Lifeboat (shipboard)

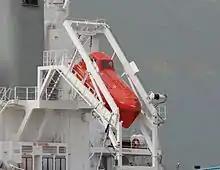
Freefall lifeboat of the "Spring Aeolian"

Liferafts in general are collapsible, and stored in a heavy-duty fiberglass canister, and also contain some high-pressure gas (in commercial models, usually compressed air) to allow automatic inflation to the operations size. SOLAS and military regulations require these to be sealed, never opened by the ship's crew; they are removed at set intervals (annually on merchant vessels) and sent to a certified facility to open and inspect the liferaft and contents. In contrast, a lifeboat is open, and regulations require a crew member to inspect it periodically and ensure all required equipment is present.